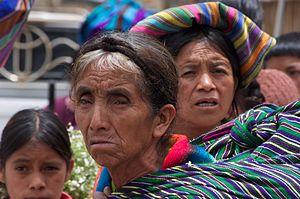
Femmes mayas quiché au marché de Nahualá - Département de Sacatepéquez - GuatemalaEspañol: Mujeres mayas quiché en el mercado de Nahualá - Departemento de Sacatepéquez - Guatemala